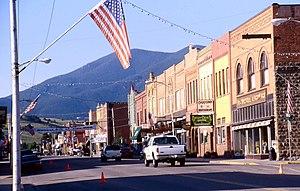
La ville de Red Lodge est le siège du comté de Carbon, situé dans l’État du Montana, aux États-Unis. Sa population s’élevait à 2 125 habitants lors du recensement de 2010, estimée à 2 286 habitants en 2017.